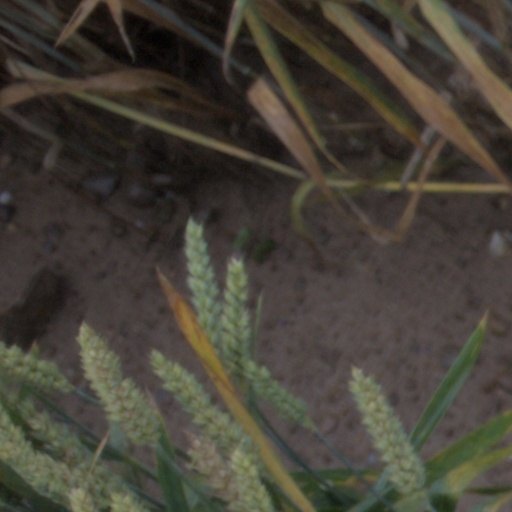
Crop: wheat